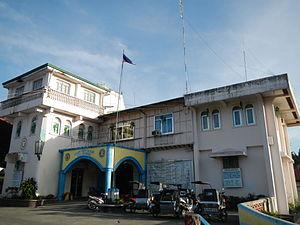
Santo Domingo est une localité de la province de Nueva Ecija, aux Philippines. En 2015, elle compte 57 943 habitants.